Lagoona Bloo

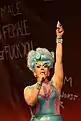
Lagoona Bloo in 2019

Lagoona Bloo is the stage name of David Brumfield, a New York City-based recording artist and drag queen.